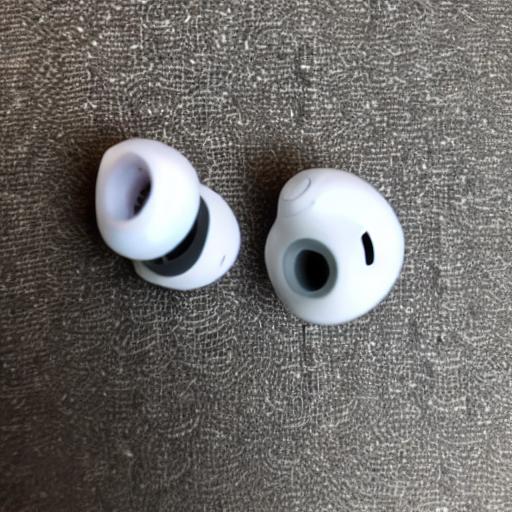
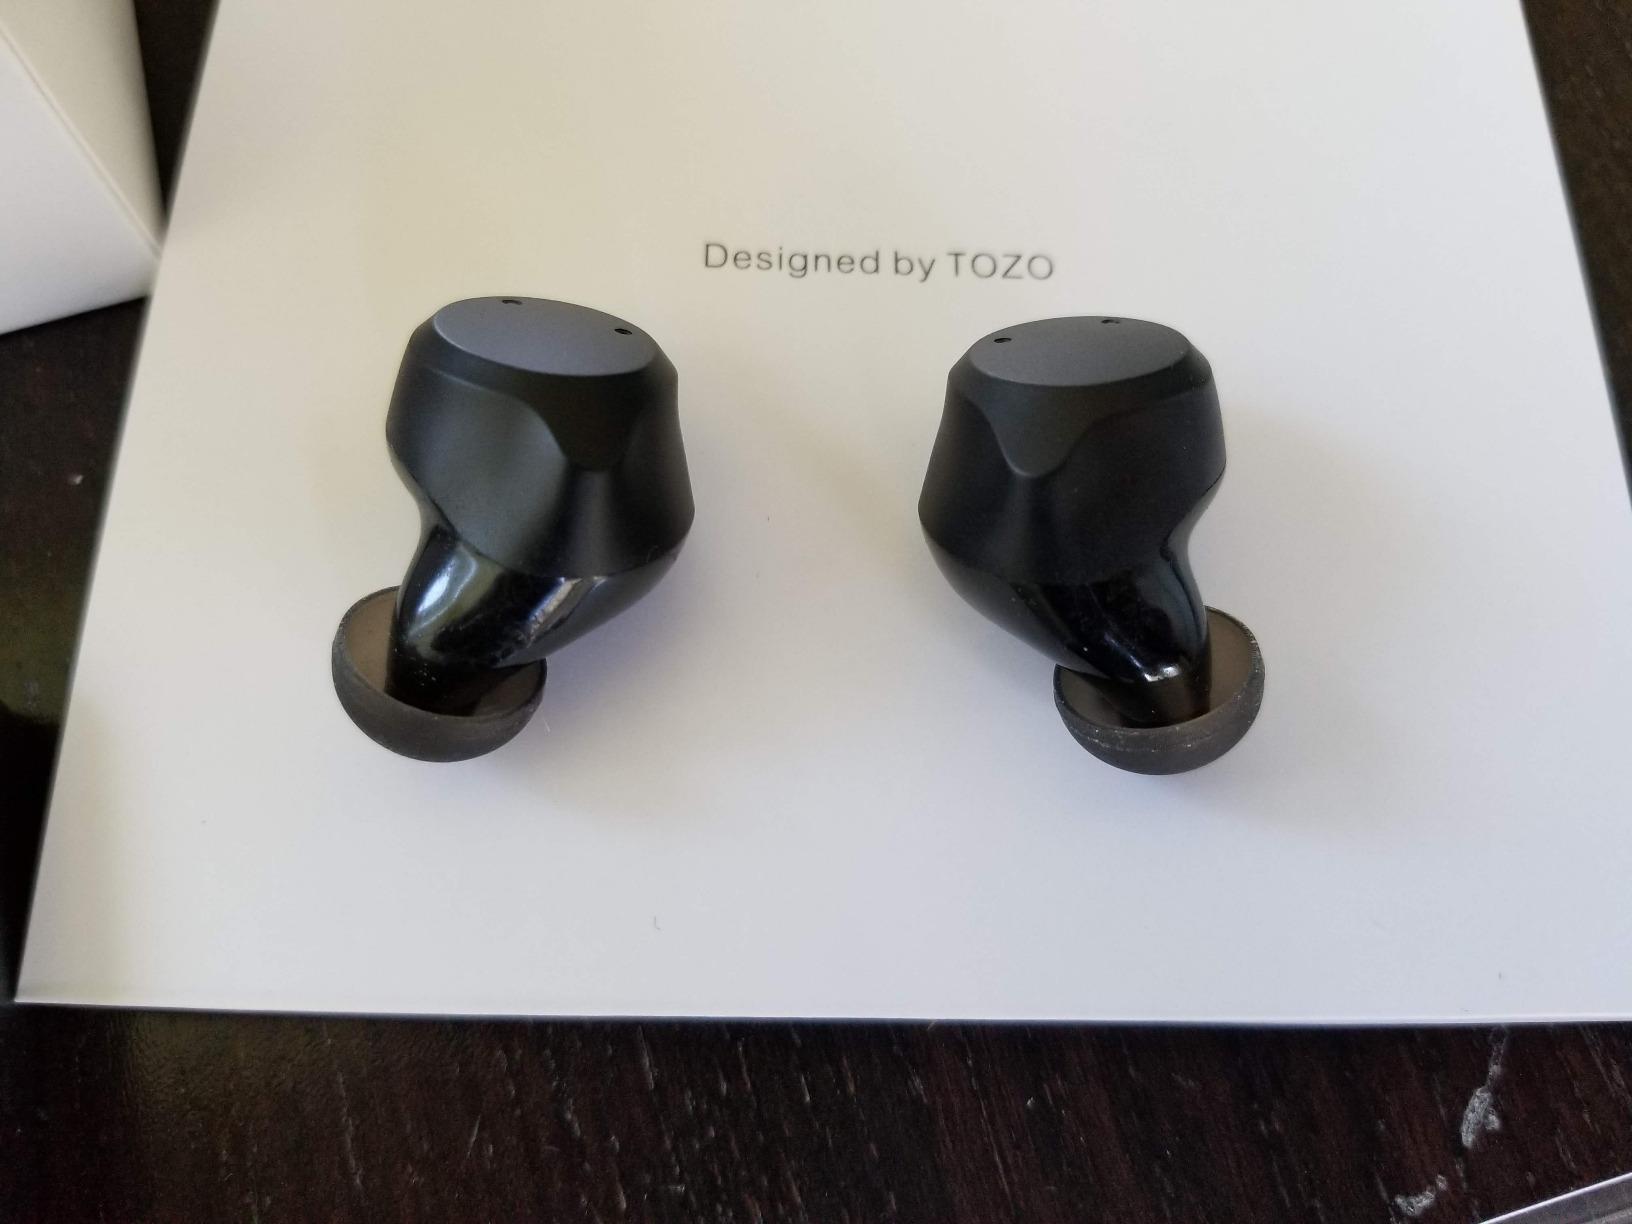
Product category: earbuds
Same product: no